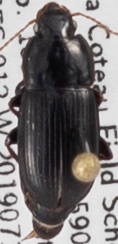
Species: Harpalus opacipennis
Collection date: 2019-07-16
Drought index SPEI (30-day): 1.69
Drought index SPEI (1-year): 1.118
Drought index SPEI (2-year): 0.782